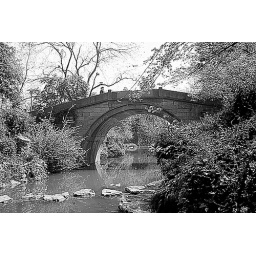
Arched Bridge Over Creek, West Lake - Hangzhou China in Zhejiang Province in black and white